Describe the emotion expressed in this image:  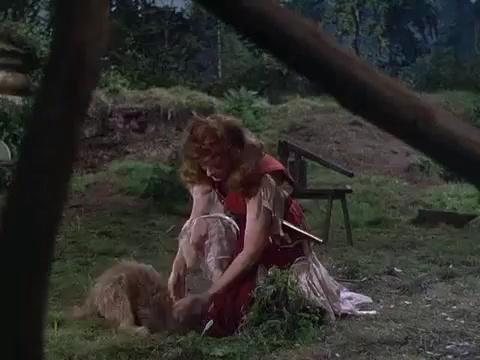
This person displays Fear, valence and arousal with high intensity.